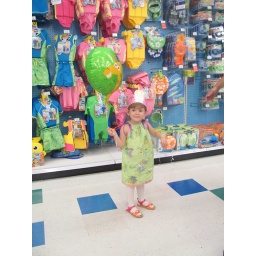
Riley's birthday in a green tinkerbell pillowcase dress